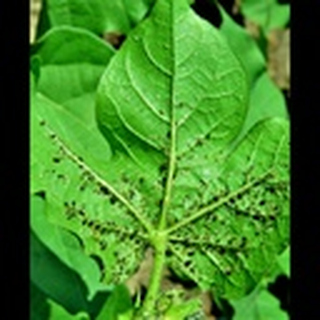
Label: cotton_aphids